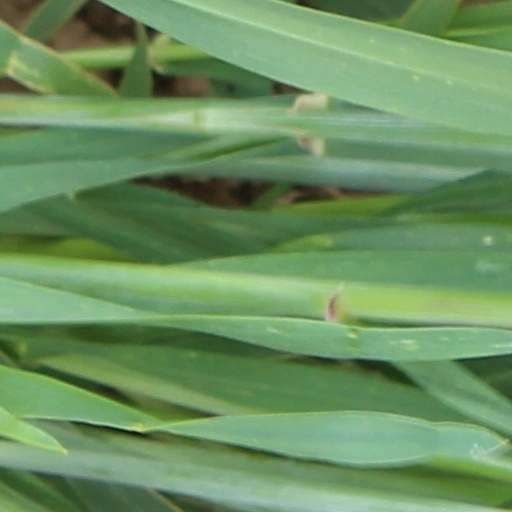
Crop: wheat